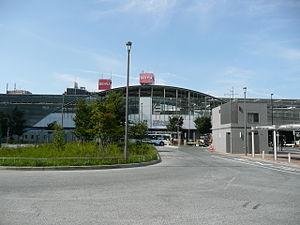
La gare de Musashi-Koganei est une gare ferroviaire de la ville de Koganei, dans la préfecture de Tokyo au Japon. Elle est exploitée par la compagnie JR East.
Koganei est une ville de la préfecture de Tōkyō, au Japon. La ville a été fondée le 1ᵉʳ octobre 1958. La population de la ville est de 116 451 habitants pour une superficie de 11,33 km². Elle abrite notamment le studio Ghibli.